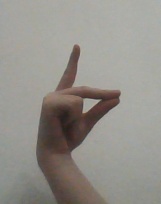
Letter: ta